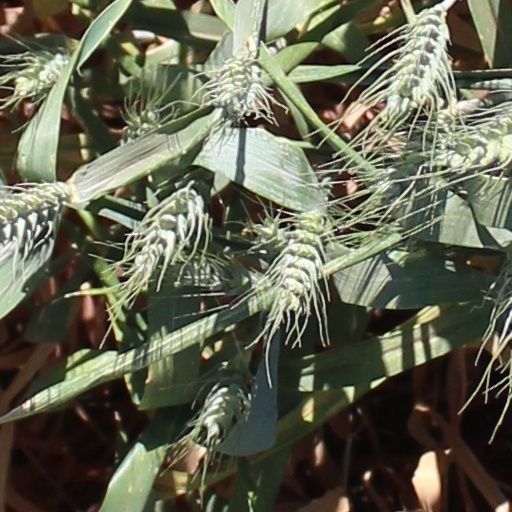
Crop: wheat